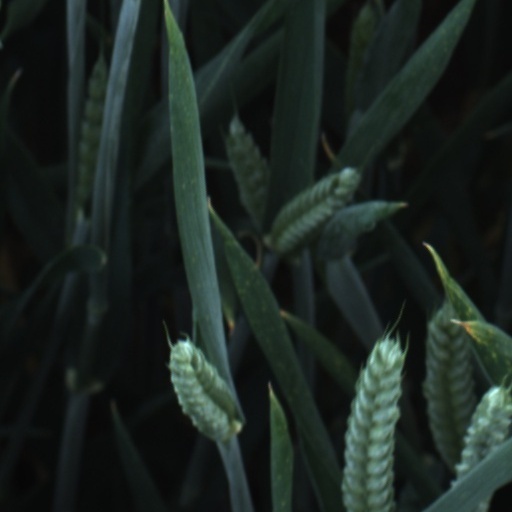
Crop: wheat